Mask

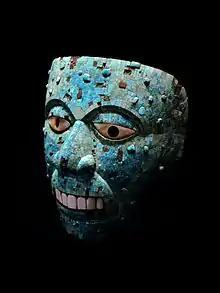
Aztec mask of Xiuhtecuhtli, c. 1500, of Mixtec-Aztec provenance

Distinctive styles of masks began to emerge in pre-Hispanic America about 1200 BC, although there is evidence of far older mask forms. In the Andes, masks were used to dress the faces of the dead. These were originally made of fabric, but later burial masks were sometimes made of beaten copper or gold, and occasionally of clay.